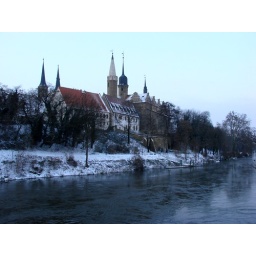
The castle above river Saale.